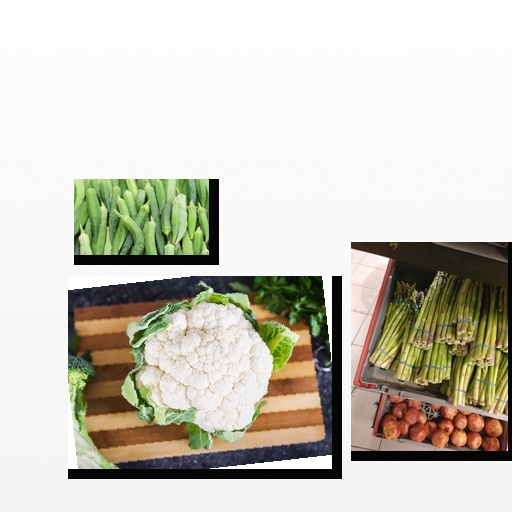
Food items: cauliflower, okra, asparagus